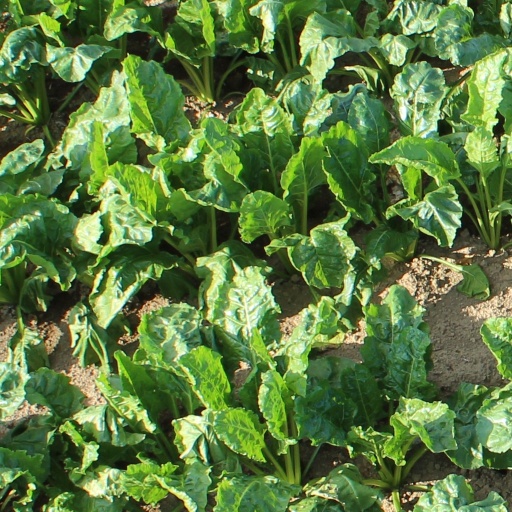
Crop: sugar beet